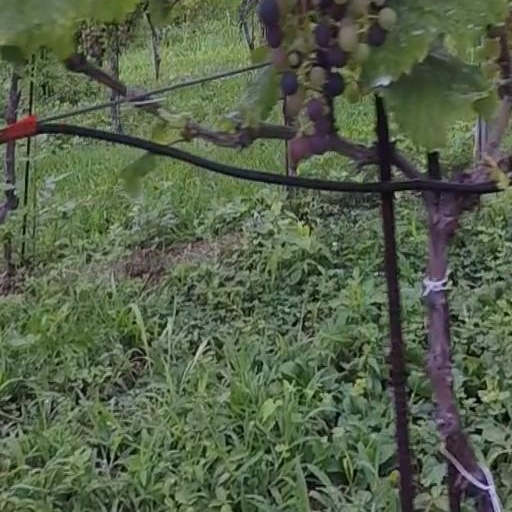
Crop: grape